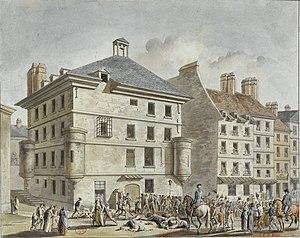
Représentation des massacres commis à la prison de l'Abbaye du 2 au 7 septembre 1792. Plusieurs cadavres sont amassés devant la prison sous les yeux de la foule tandis que des sans-culottes brandissent une tête au bout d'une pique.